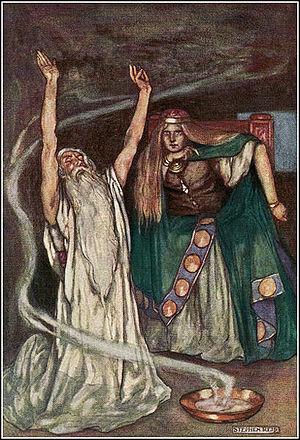
Le spiritisme est considéré, selon les sources, comme une superstition, comme une science occulte ou comme une doctrine. Il est fondé sur la croyance que certains phénomènes paranormaux sont le moyen pour des entités de l'au-delà appelées « esprits », le plus souvent des personnes décédées, de communiquer avec les vivants.